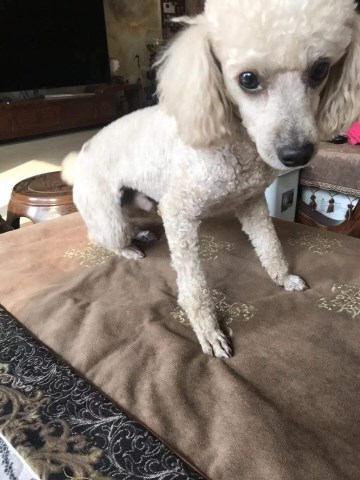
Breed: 2925-n000114-toy_poodle